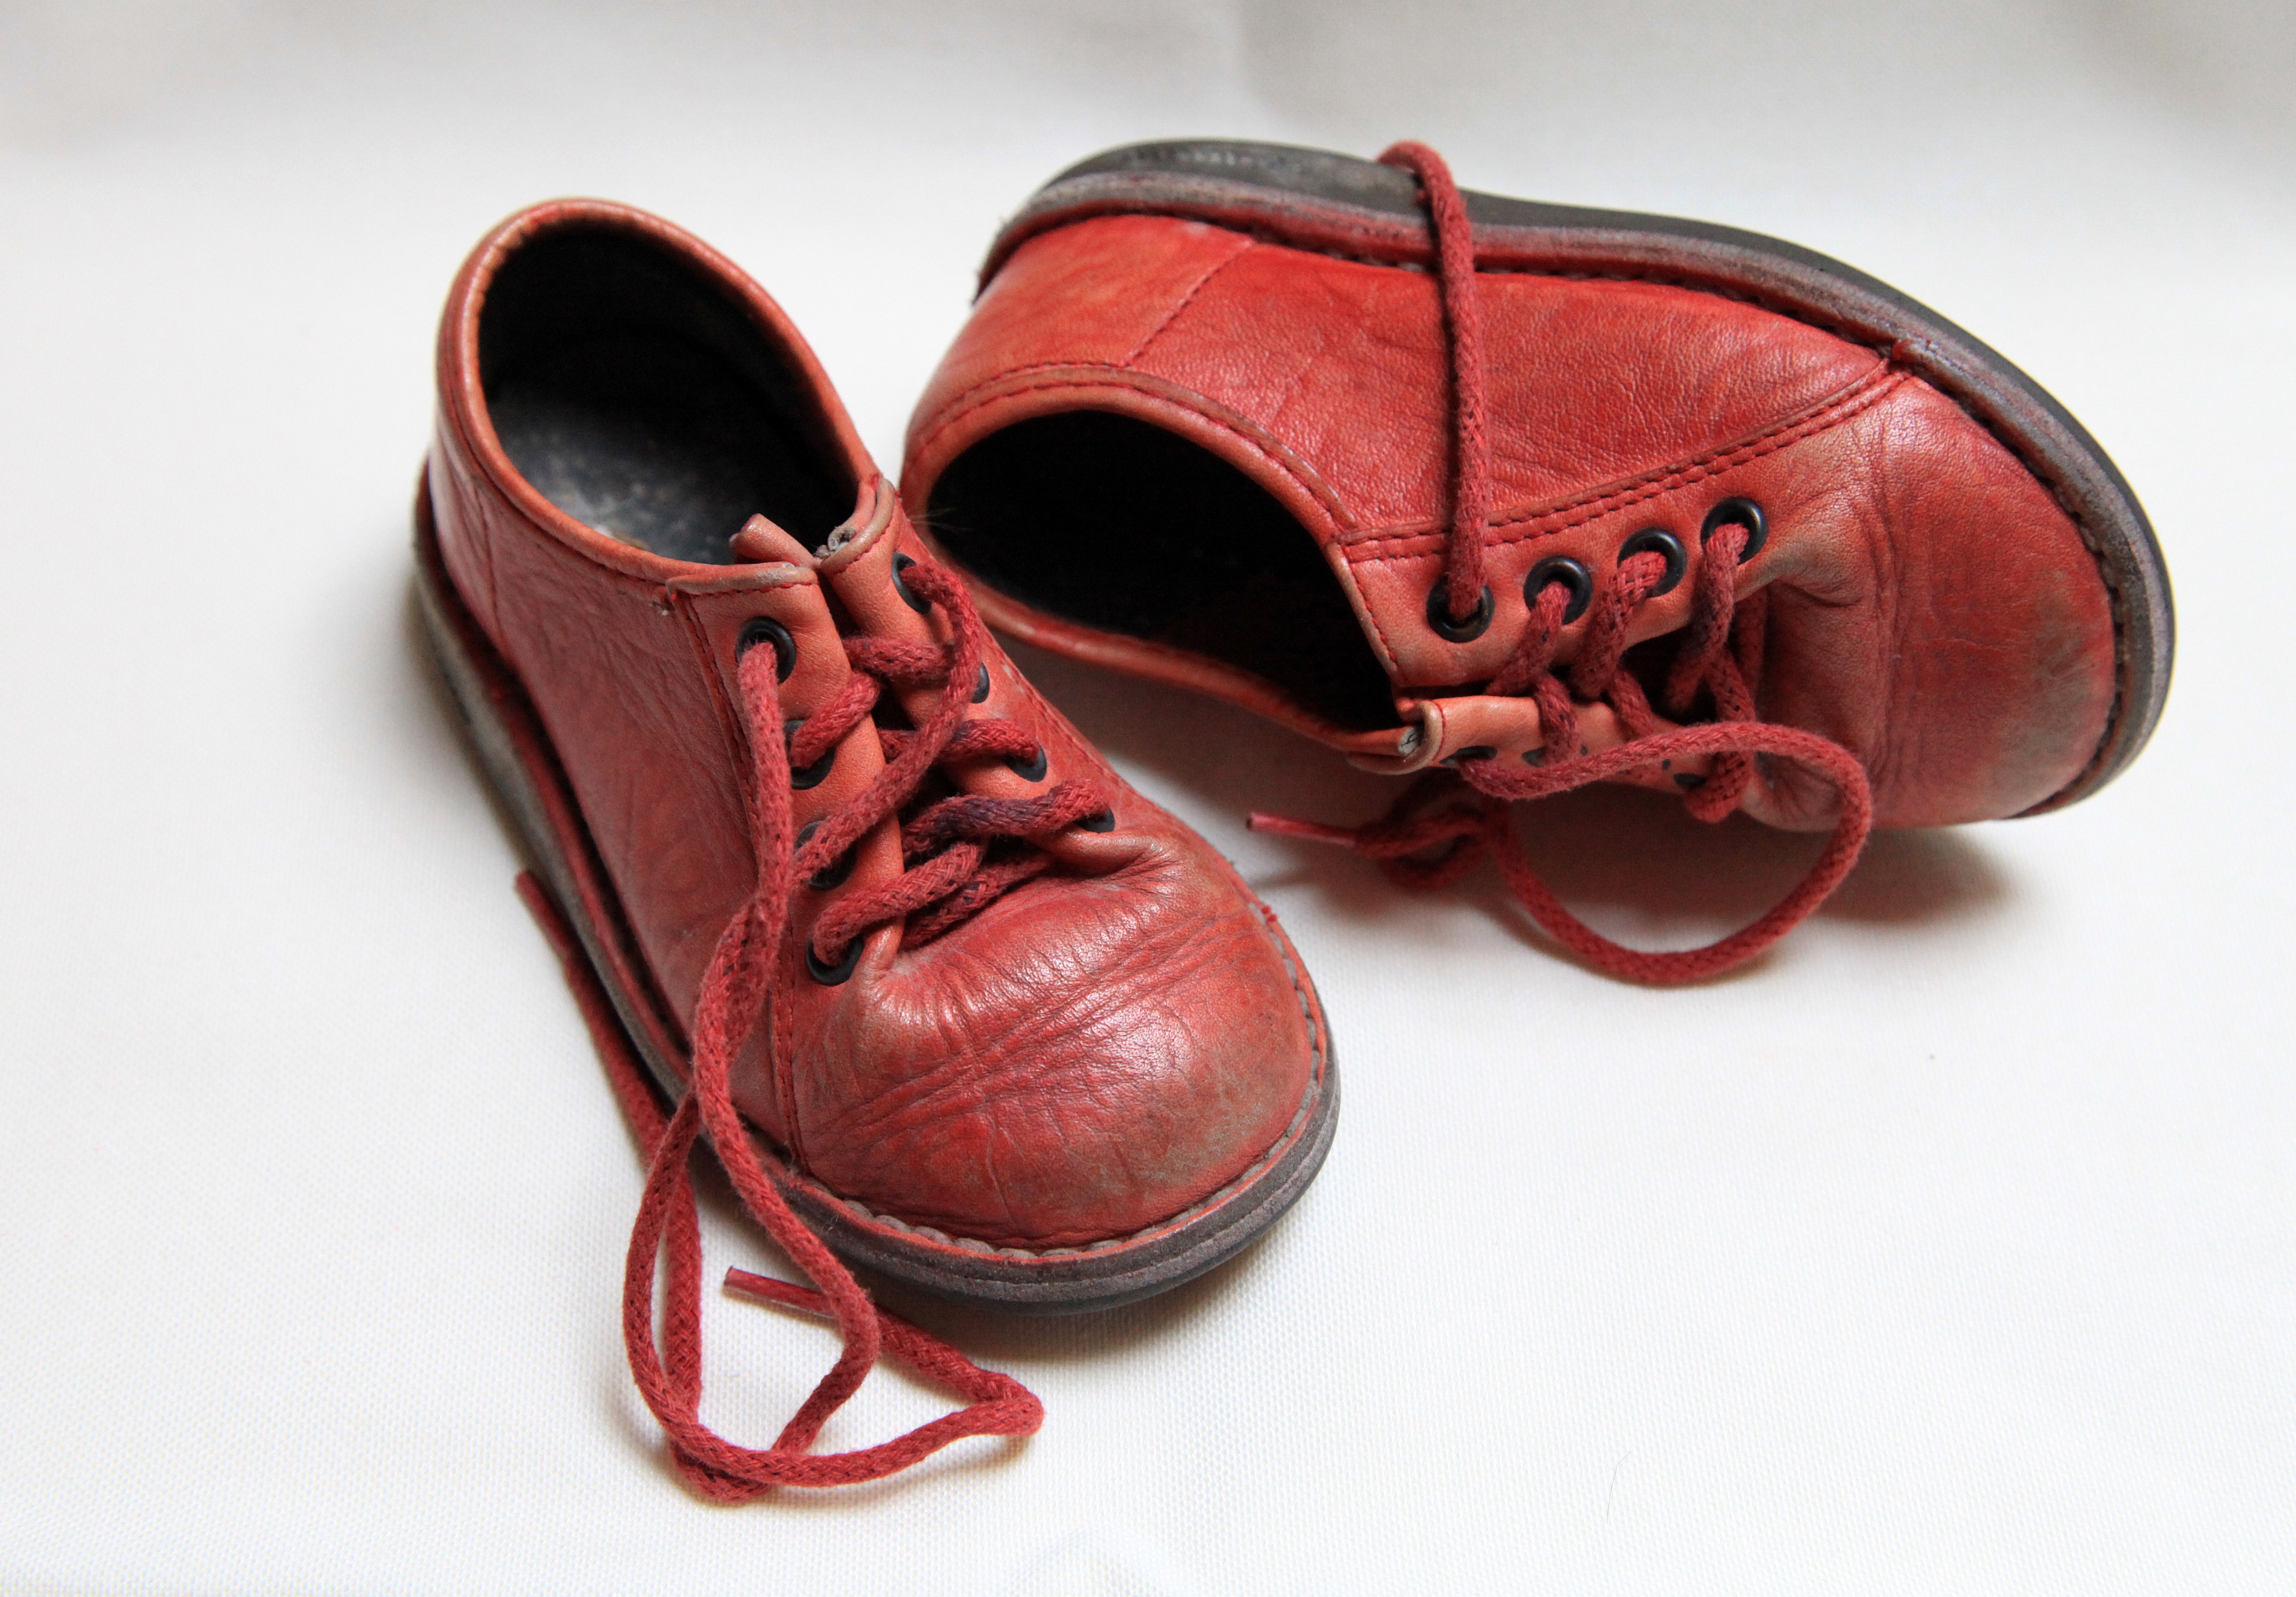
shoe, leather, run, leg, red, brown, shoelace, textile, shoes, shoelaces, footwear, magenta, maroon, old shoes, children's shoes, red boots, outdoor shoe